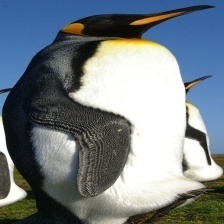
Species: EMPEROR PENGUIN
Scientific name: APTENODYTES FORSTERI
ImageNet parent category: king_penguin